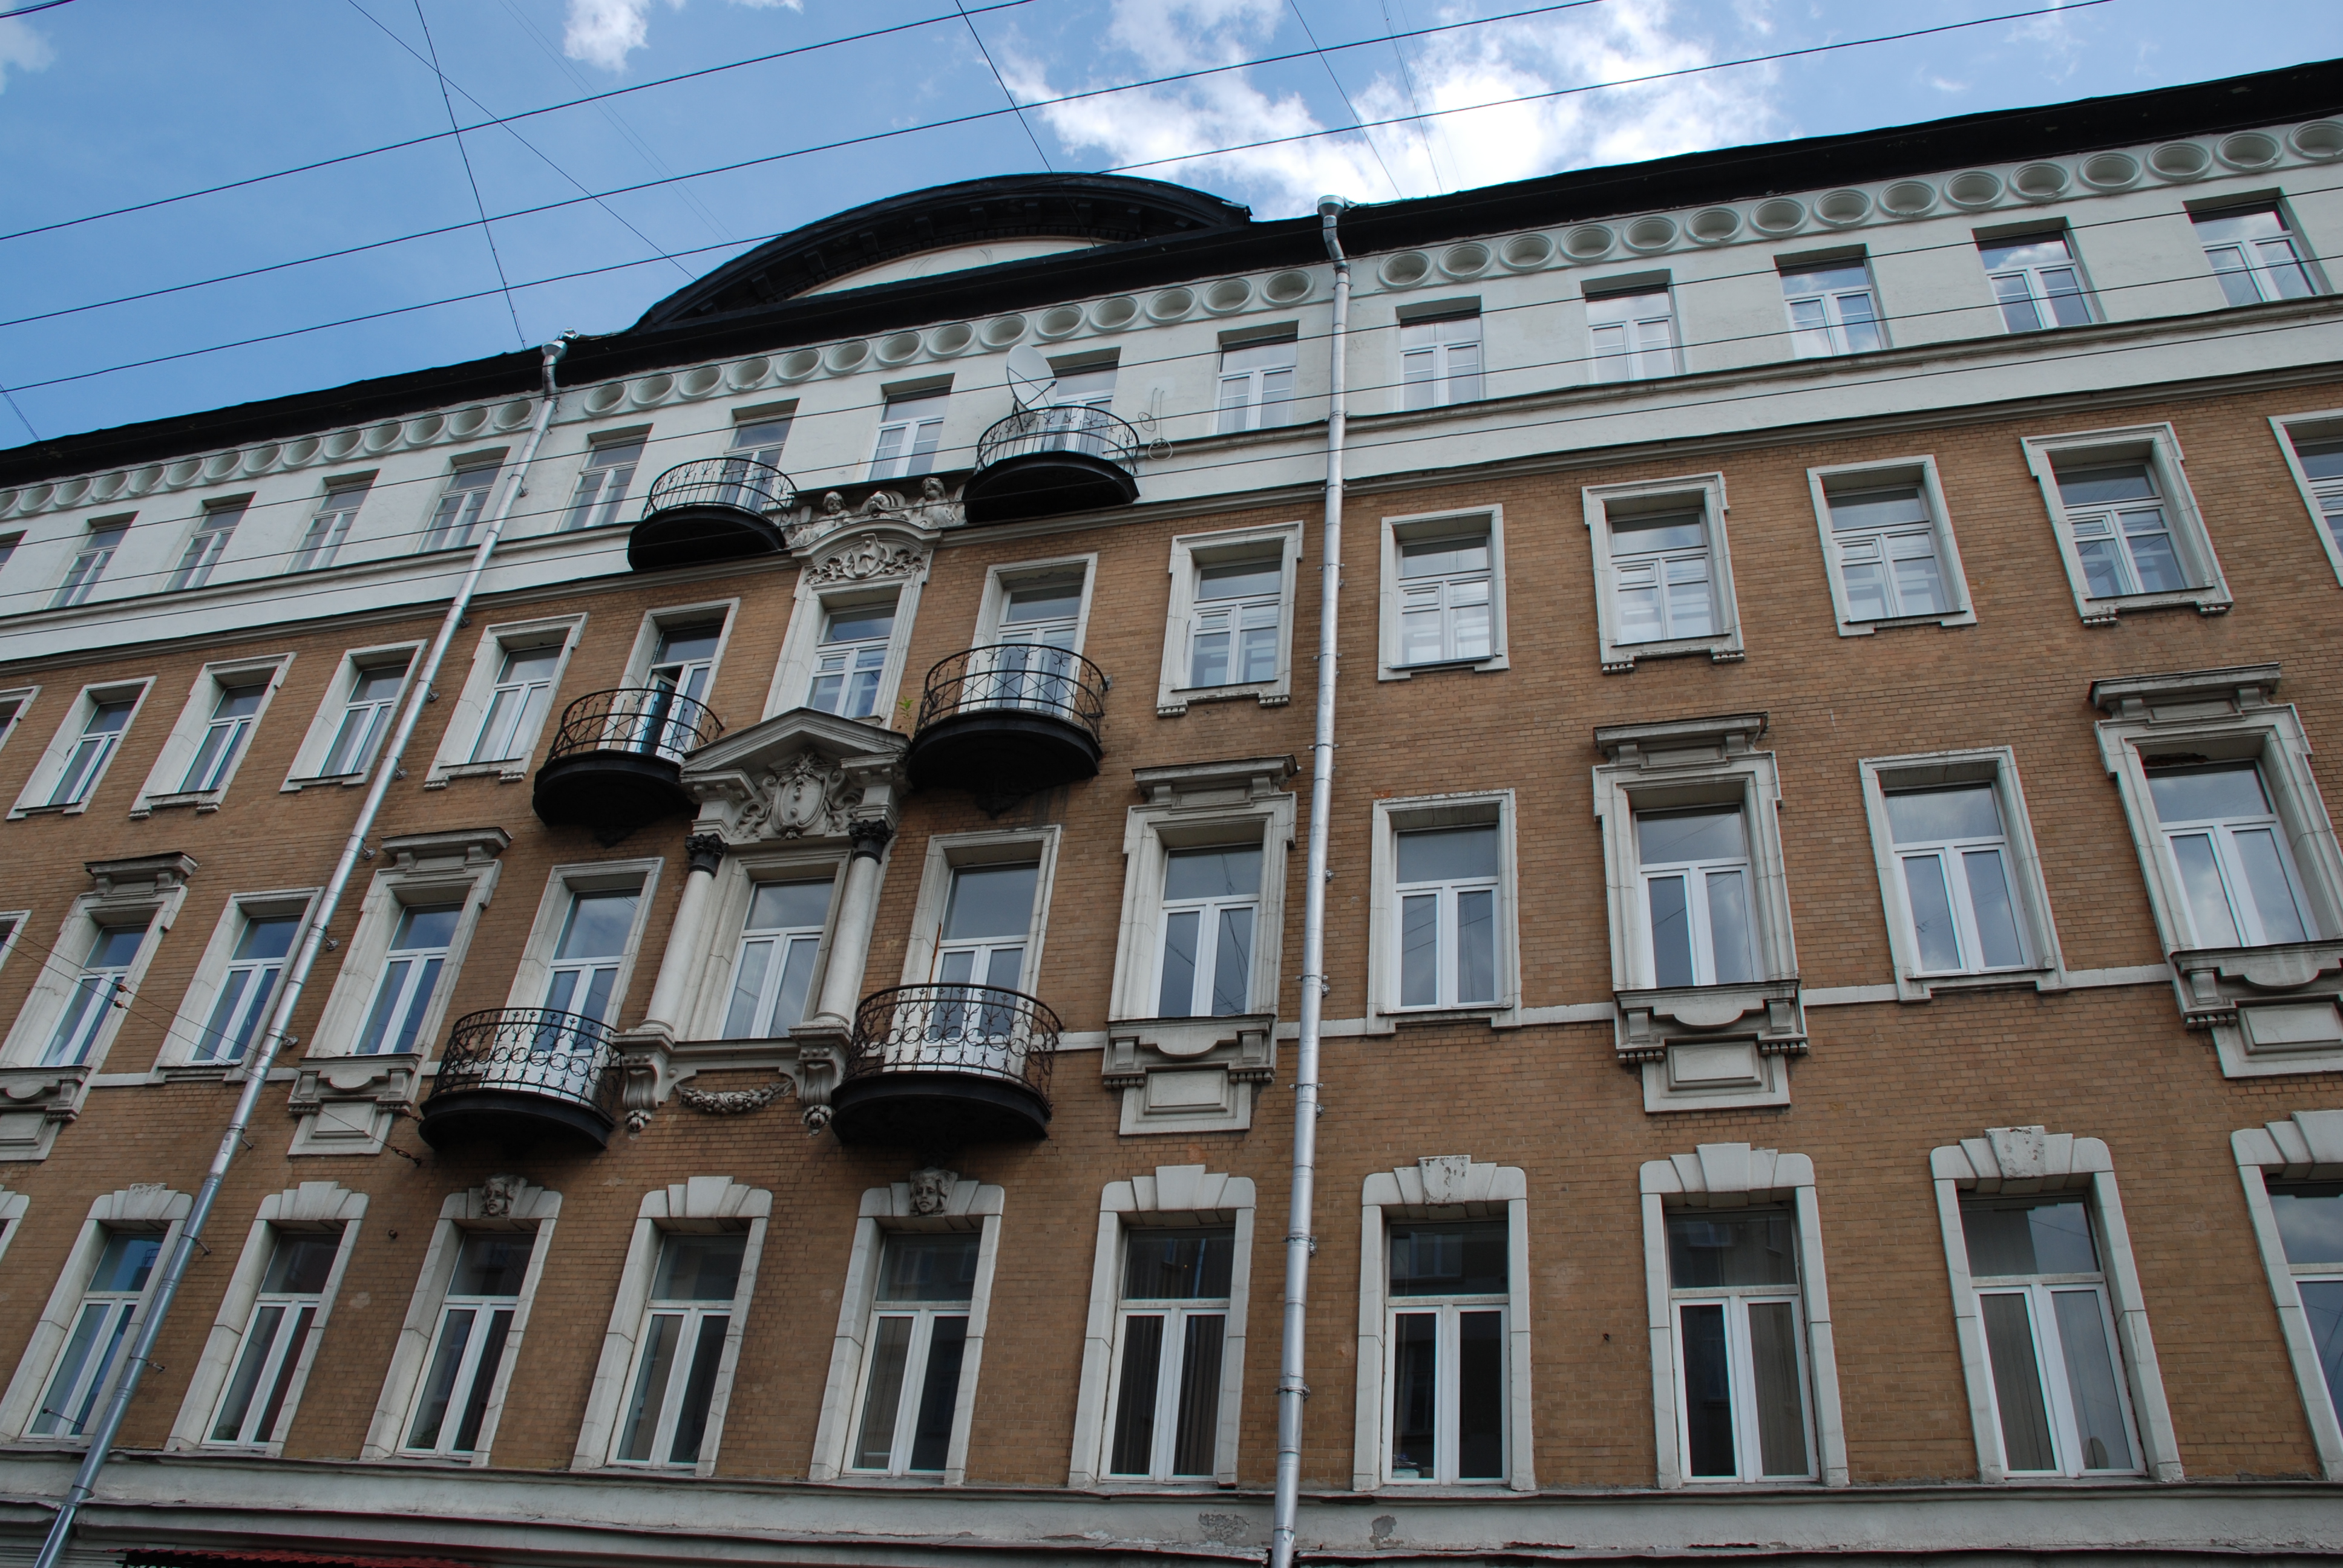
architecture, window, building, city, cityscape, downtown, facade, nikon, moscow, russia, d80, cityscapes, moskau, nikond80, moscou, neighbourhood, urban area